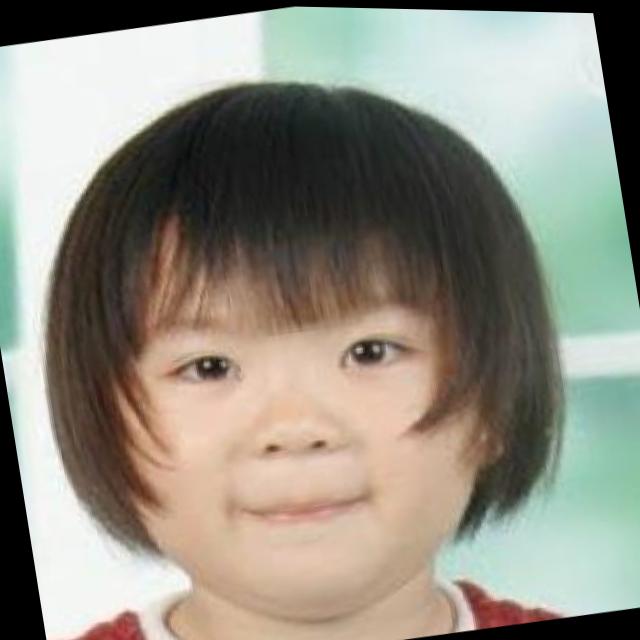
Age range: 0-12